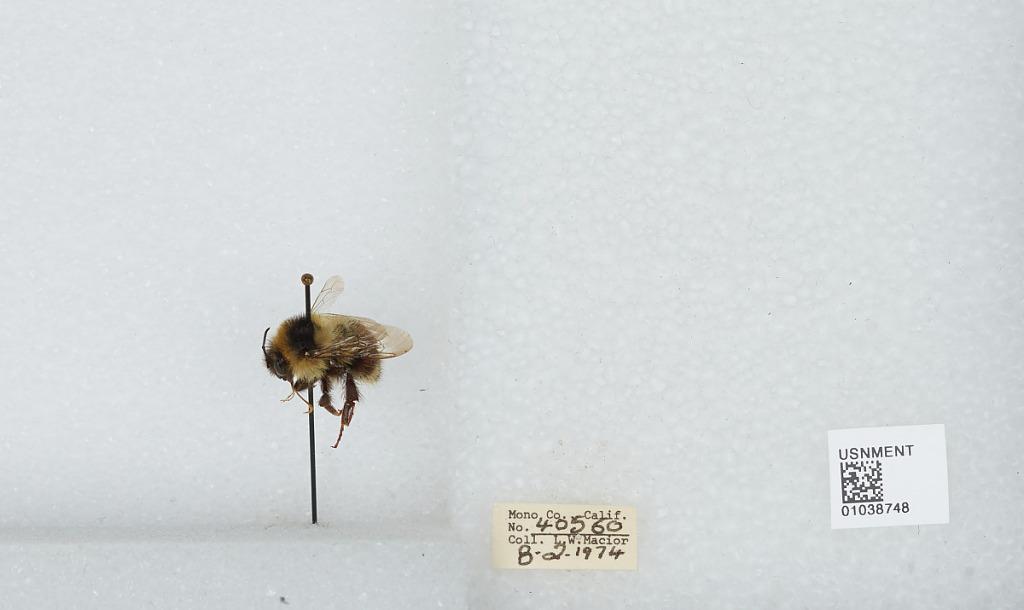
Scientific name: Bombus (Cullumanobombus) rufocinctus Cresson
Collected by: L. Macior
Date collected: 1974-8-2
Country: United States
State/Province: California
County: Mono
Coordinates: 37.92, -118.87